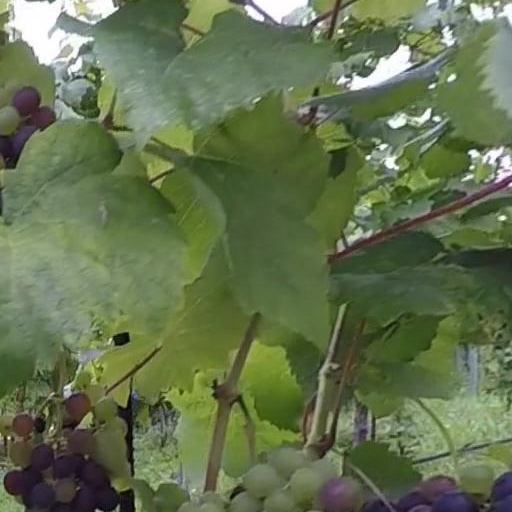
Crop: grape